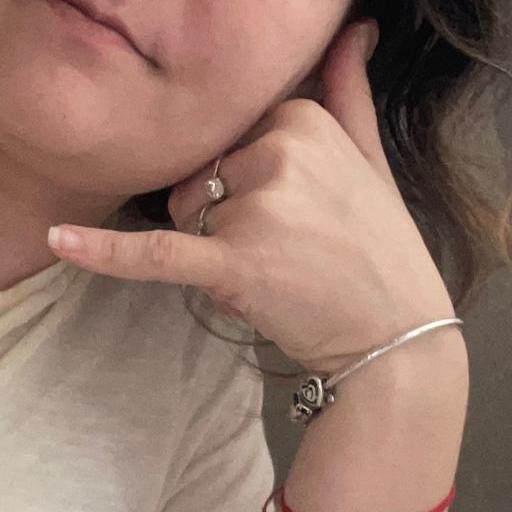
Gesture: call